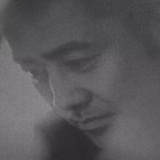
diễn viên Ngô Tú Ba